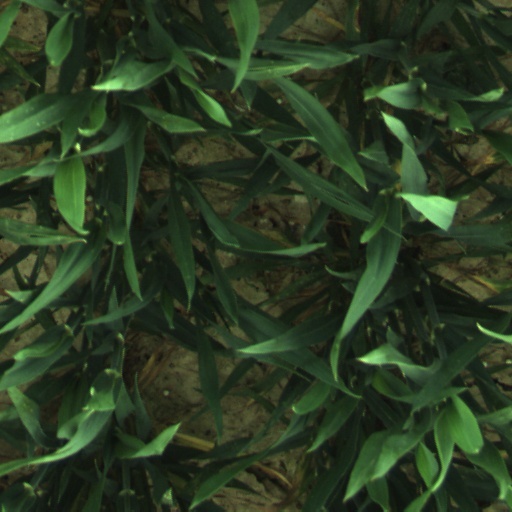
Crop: wheat